Arthington railway station

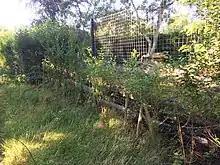
A disused platform edge on the south curve

There have been two stations at Arthington. The original, which opened in 1849, was sited south of the main road (Arthington Lane) near to the Wharfedale Inn. The second station was built to serve the Otley branch which opened in 1865, superseding the first station.